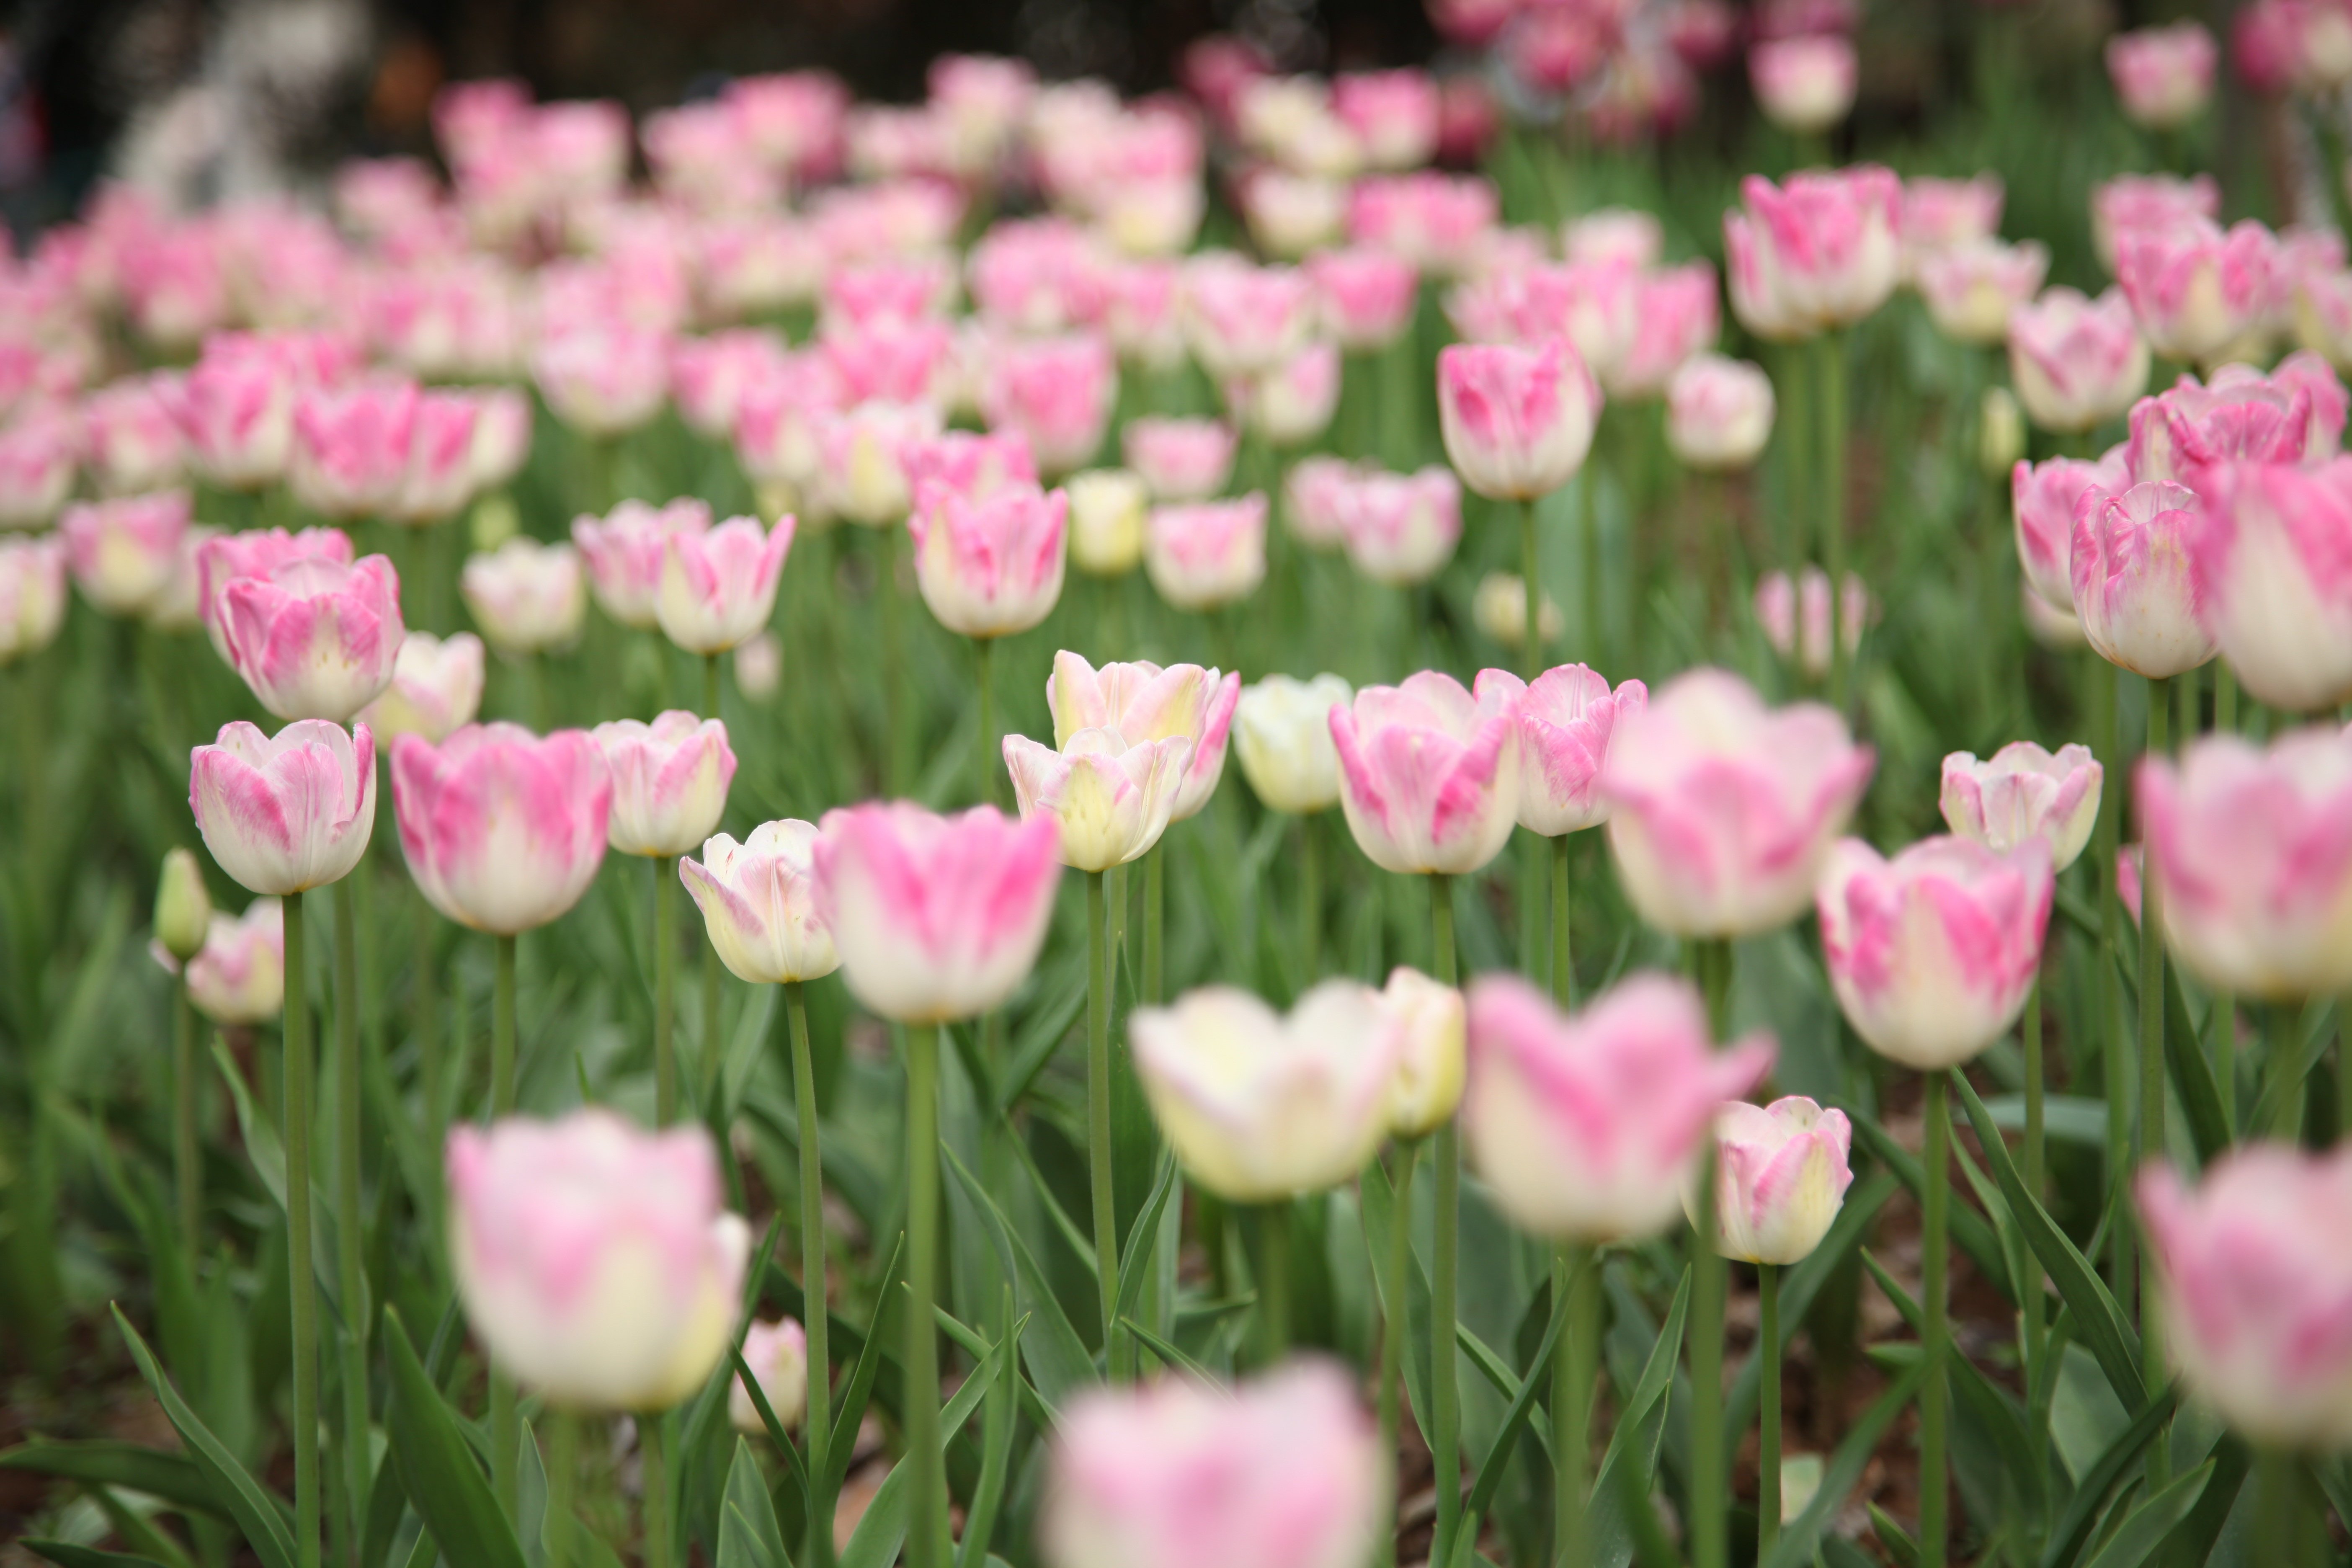
plant, flower, petal, tulip, spring, green, flowers, beautiful, pink flower, flowering plant, sea of flowers, lily family, plant stem, land plant